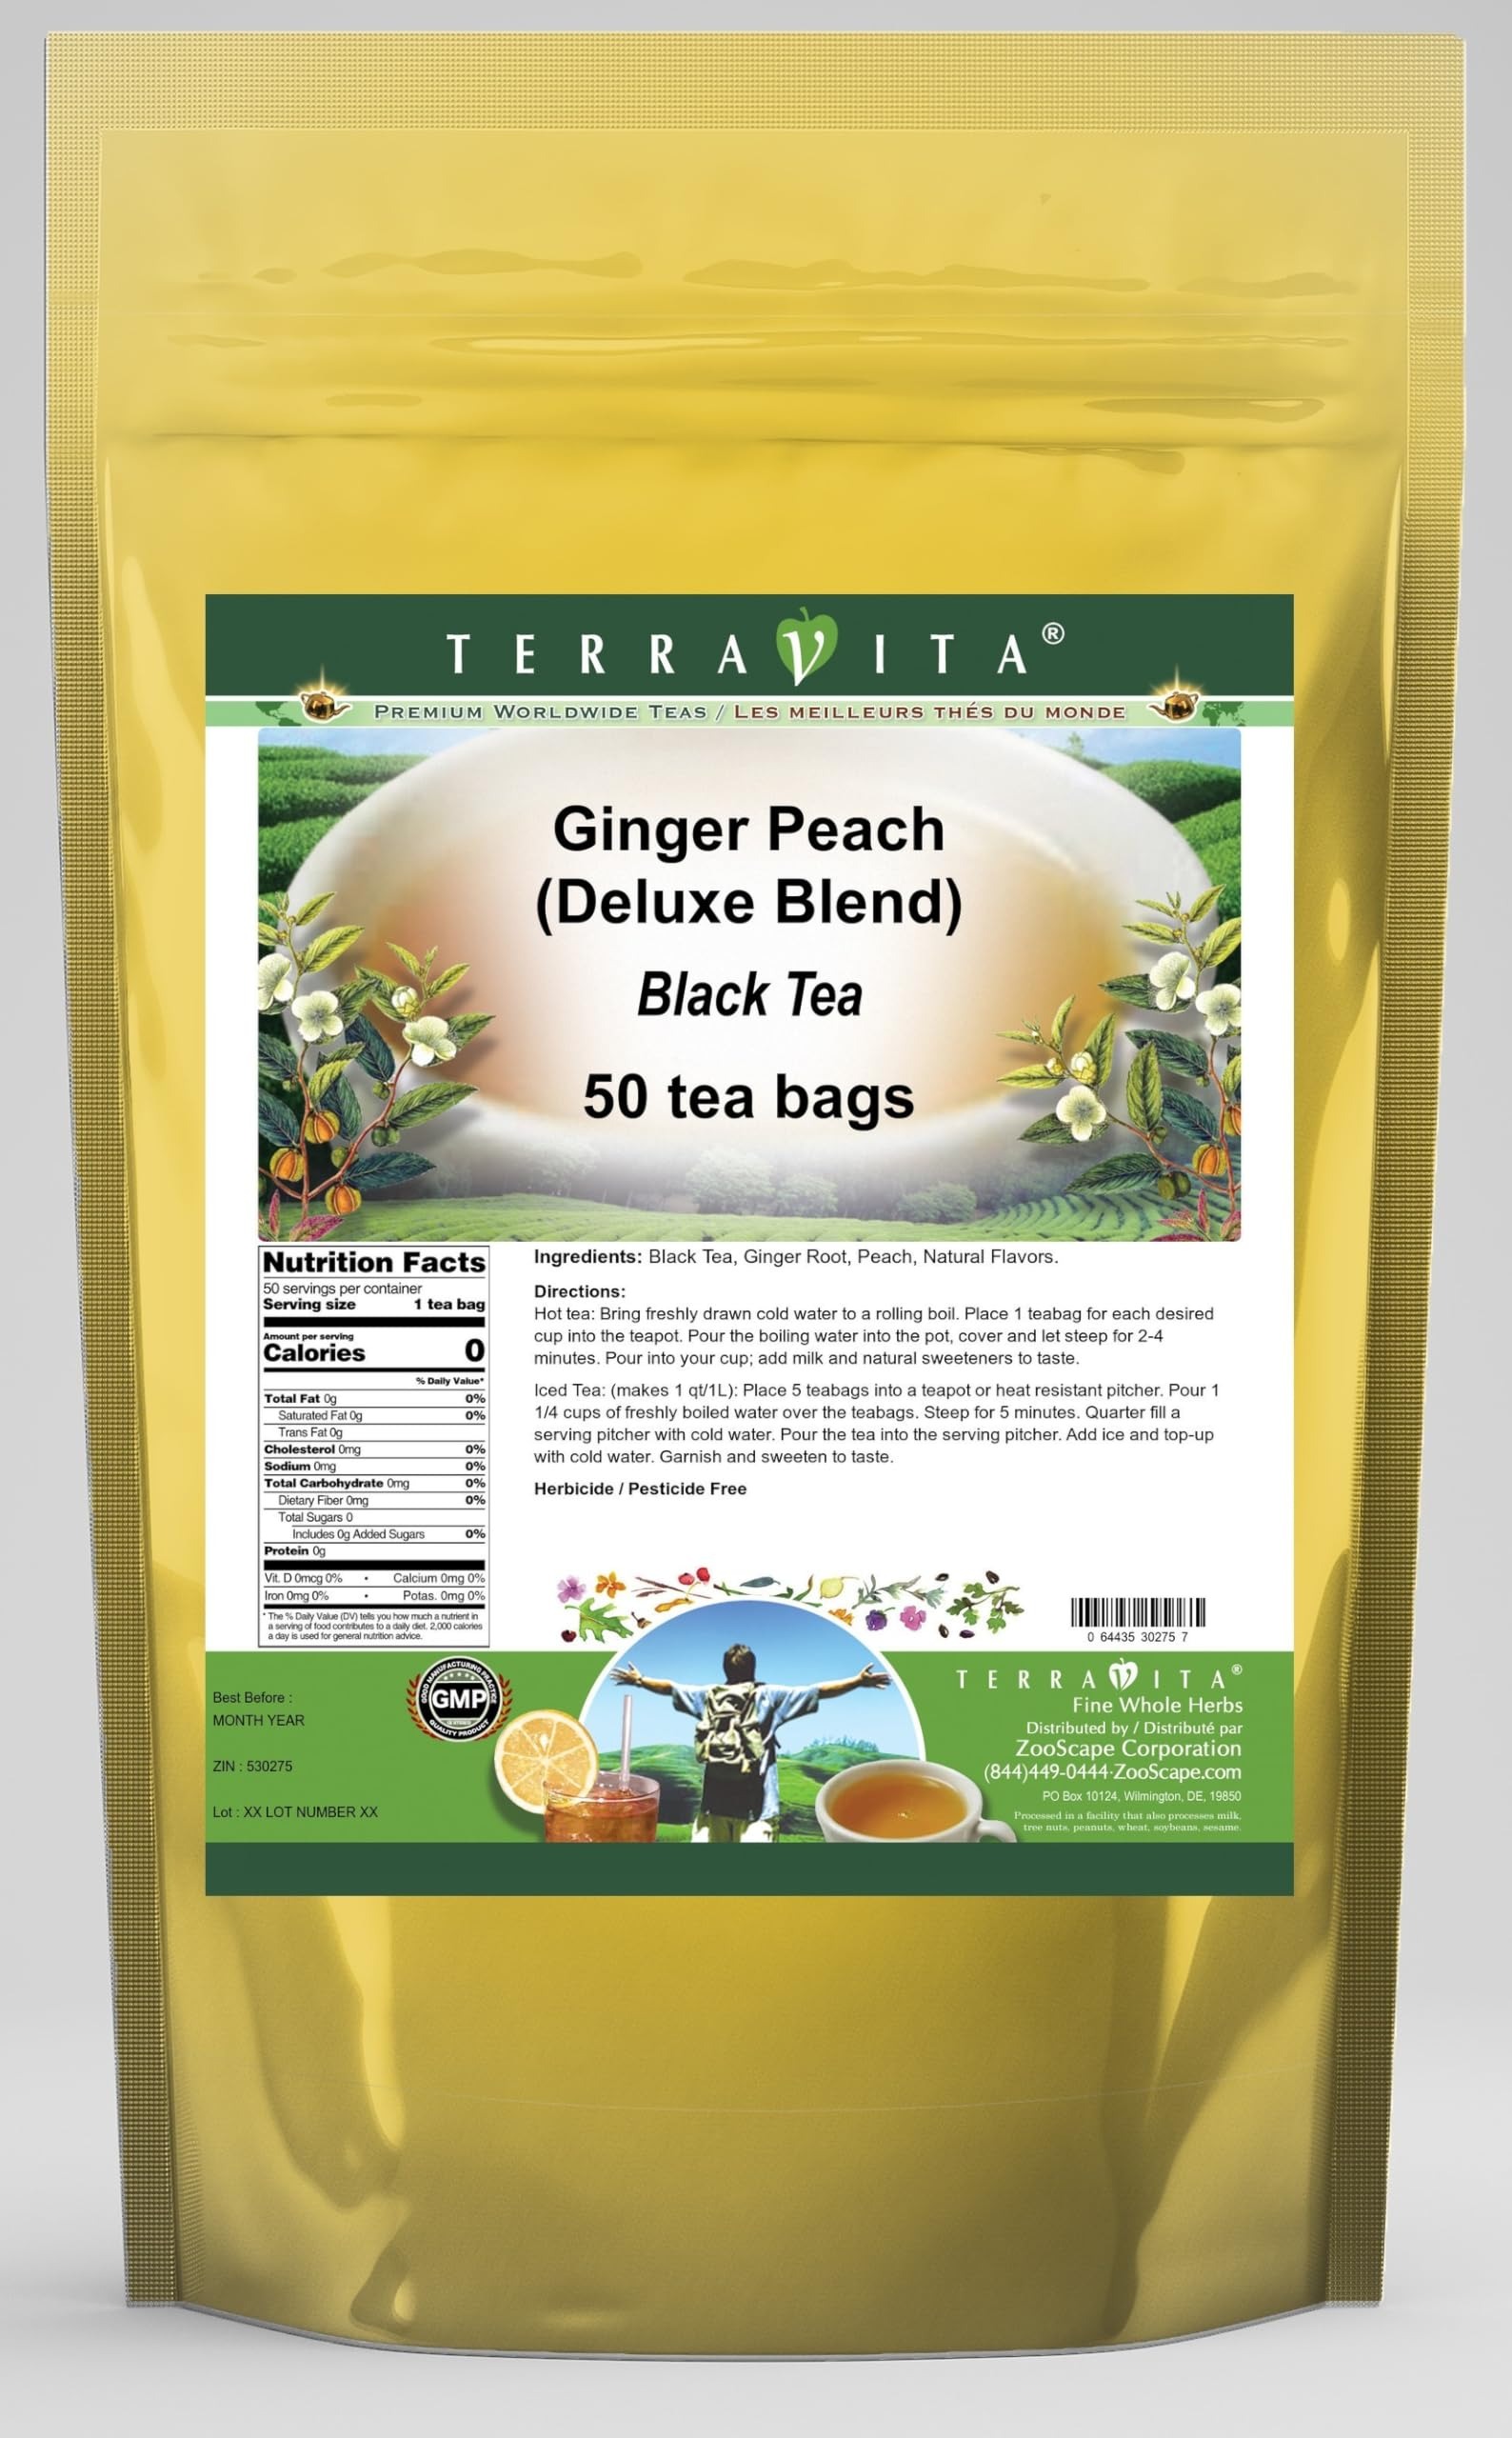
Item Name: Ginger Peach Black Tea (Deluxe Blend) (50 tea bags, ZIN: 530275)
Bullet Point 1: Our Ginger Peach Black Tea is a scrumptuous flavored Black tea with Ginger Root and Peach that will impress you with its refreshing taste! - Ingredients: Black tea, Ginger Root, Peach and natural ginger peach flavor.
Bullet Point 2: No fillers.
Bullet Point 3: Manufacturer: TerraVita
Bullet Point 4: Size: 50 tea bags
Bullet Point 5: Black Tea Bags - Packed in a convenient upright pouch!
Product Description: Our Ginger Peach Black Tea is a scrumptuous flavored Black tea with Ginger Root and Peach that will impress you with its refreshing taste! - Ingredients: Black tea, Ginger Root, Peach and natural ginger peach flavor. - Hot tea brewing method: Bring freshly drawn cold water to a rolling boil. Place 1 teabag for each desired cup into the teapot. Pour the boiling water into the pot, cover and let steep for 2-4 minutes. Pour into your cup; add milk and natural sweeteners to taste. - Iced tea brewing method: (to make 1 liter/quart): Place 5 teabags into a teapot or heat resistant pitcher. Pour 1 1/4 cups of freshly boiled water over the teabags. Steep for 5 minutes. Quarter fill a serving pitcher with cold water. Pour the tea into the serving pitcher. Add ice and top-up with cold water. Garnish and sweeten to taste. - TerraVita is an exclusive line of premium-quality, natural source products that use only the finest, purest and most potent ingredients found around the world. TerraVita is hallmarked by the highest possible standards of purity, potency, stability and freshness. All of our products are prepared with the highest elements of quality control, from raw materials through the entire manufacturing process, up to and including the moment that the bottles or bags are sealed for freshness and shipped out to you. Our highest possible standards are certified by independent laboratories and backed by our personal guarantee. - TerraVita exists to meet and ensure your family's health and wellness without the harmful effects of chemicals and health products. We strive to make all of our products affordable and reliable and are constantly searching the market to maintain our affordability and to look for new ways to serve you and the ones you love. TerraVita has become a truste
Value: 50.0
Unit: Count

Price: 27.61